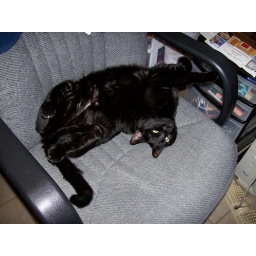
Sable is the sister who is always either sleeping in someone's chair or playing with a toy. She is always sweet.